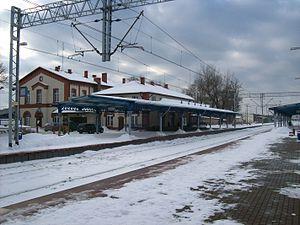
Rzepin est une ville située dans la voïvodie de Lubusz dans la partie occidentale de la Pologne.